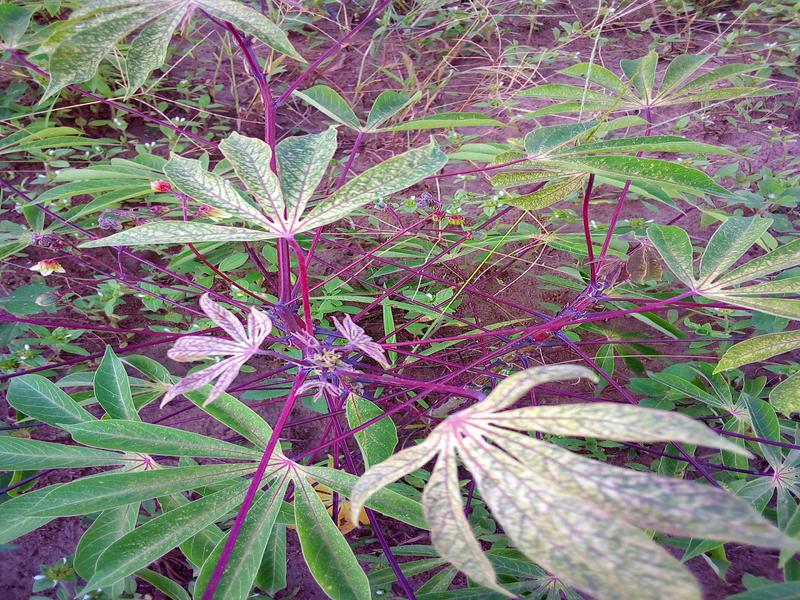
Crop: cassava
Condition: green_mottle